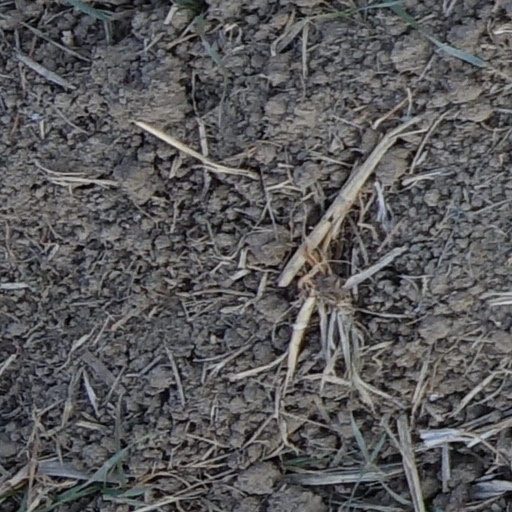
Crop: wheat